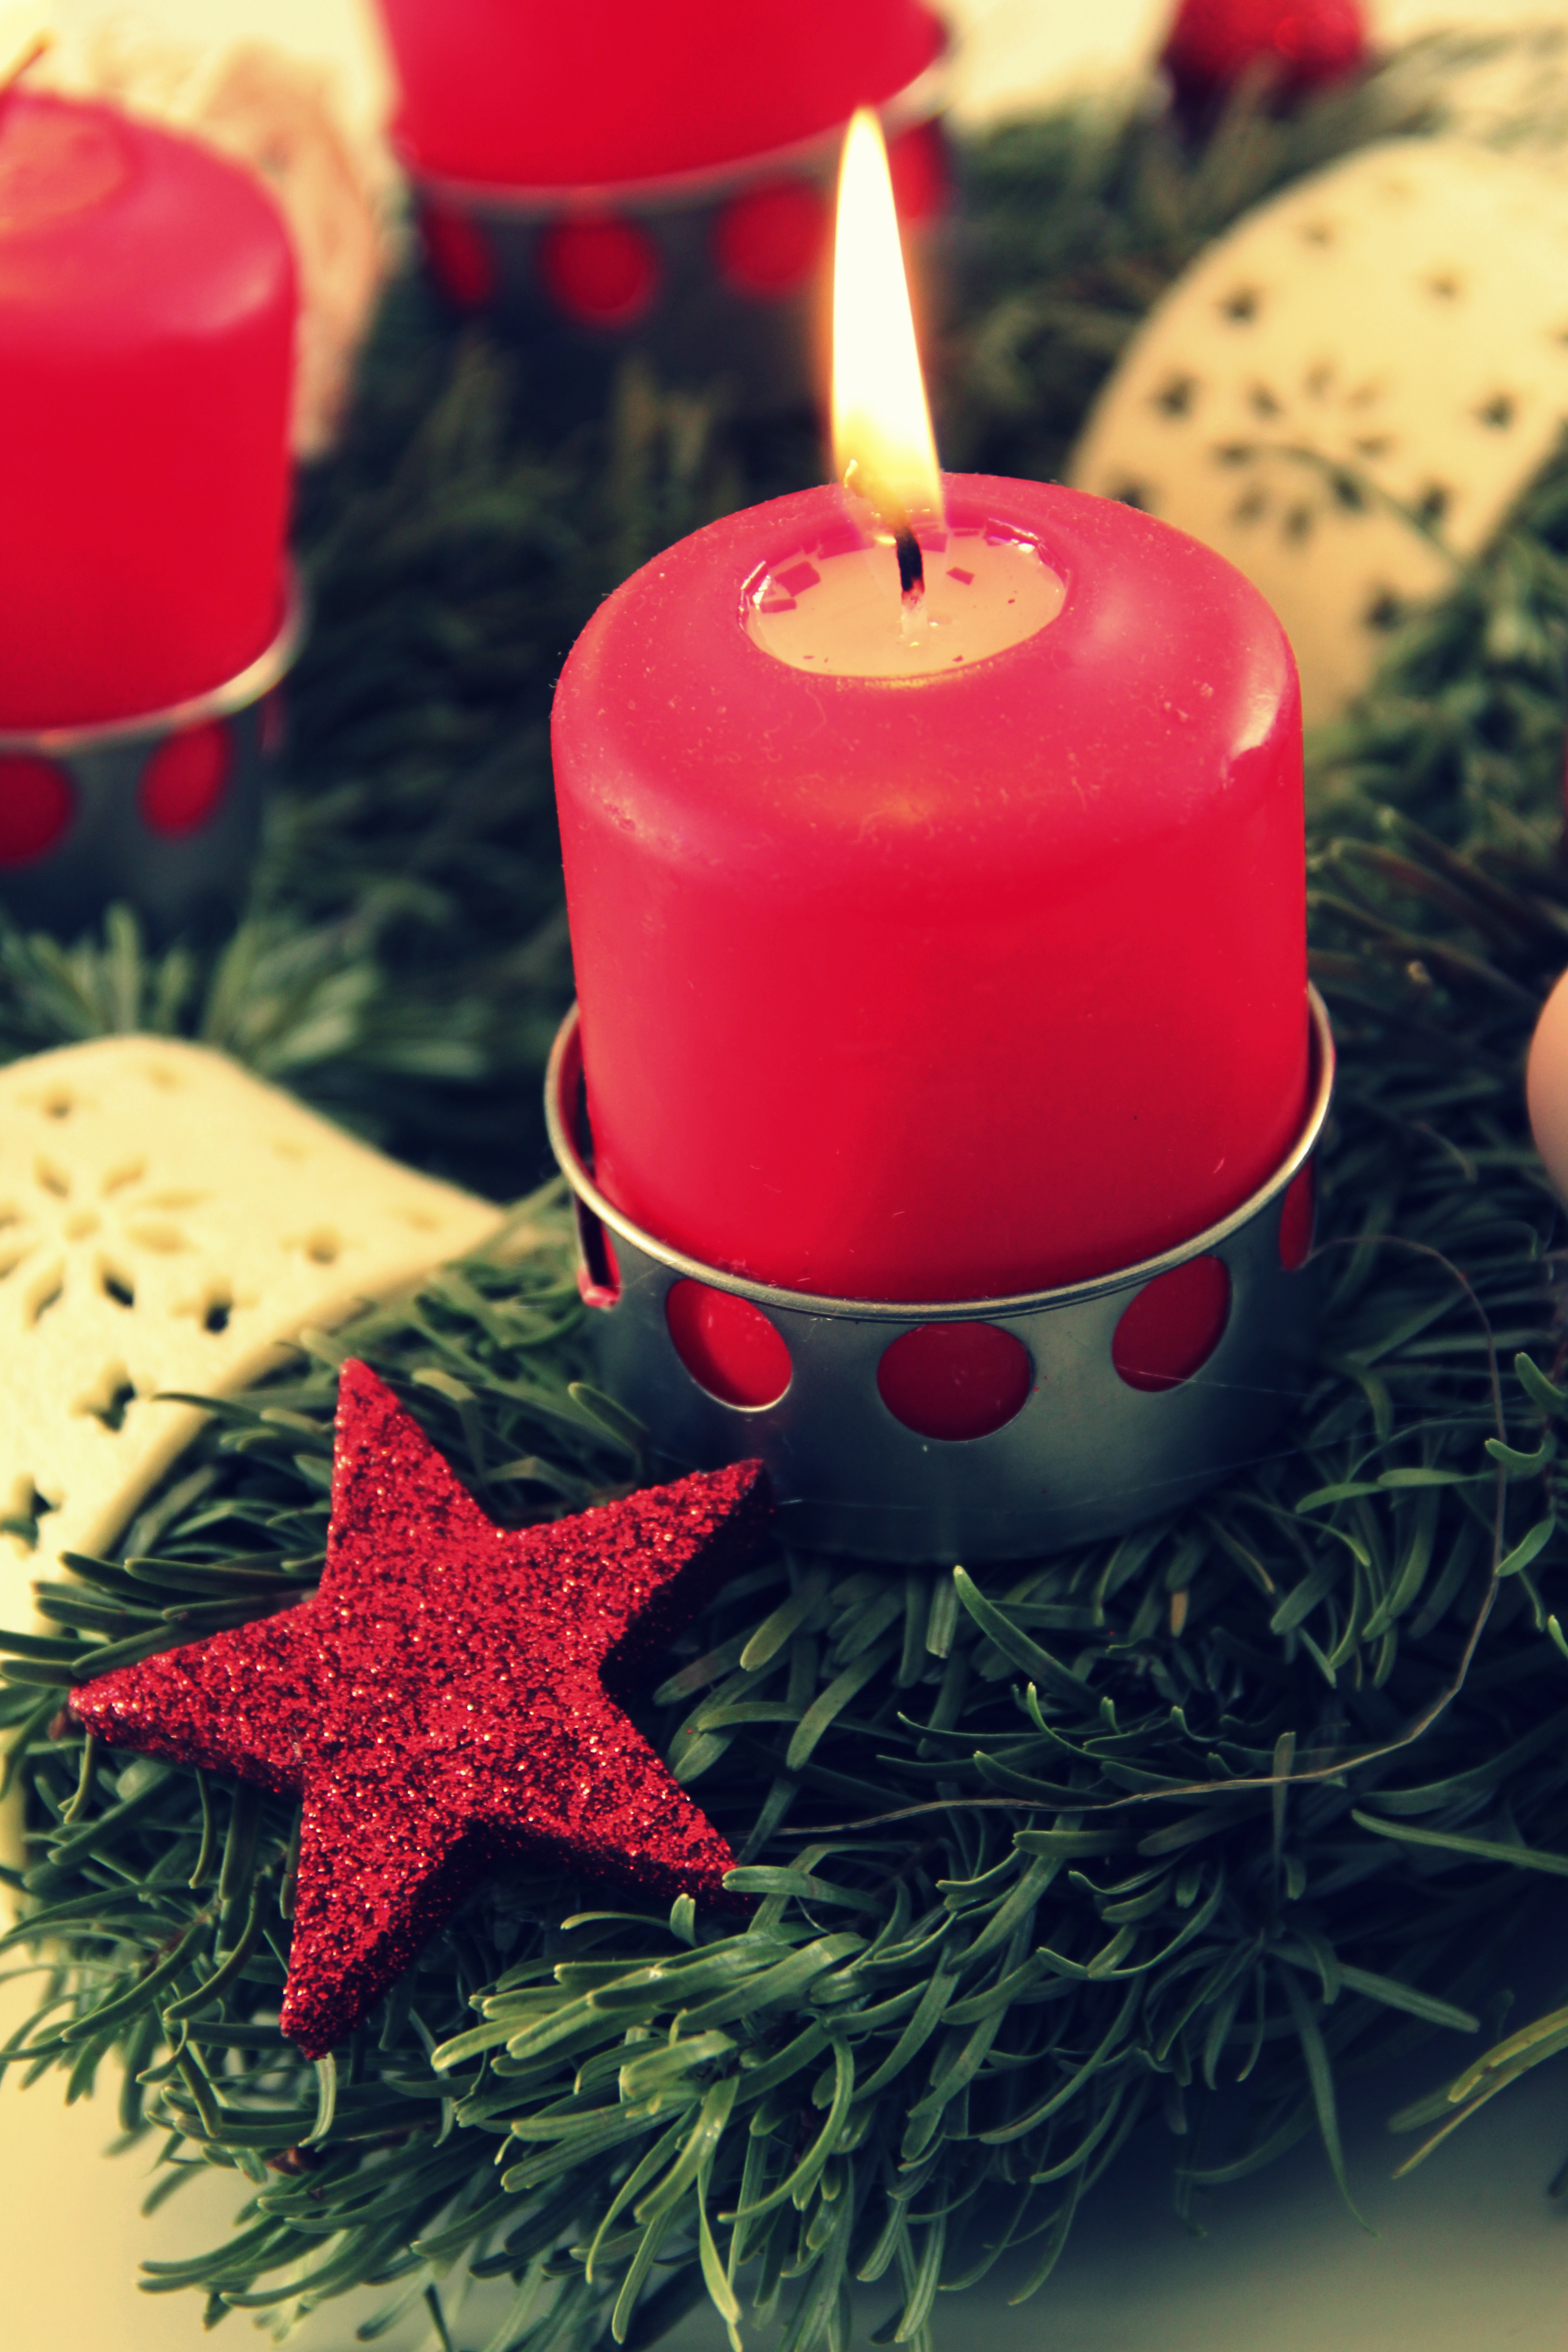
plant, flower, decoration, food, red, produce, holiday, flame, candle, christmas, lighting, decor, advent, christmas decoration, xmas, candlelight